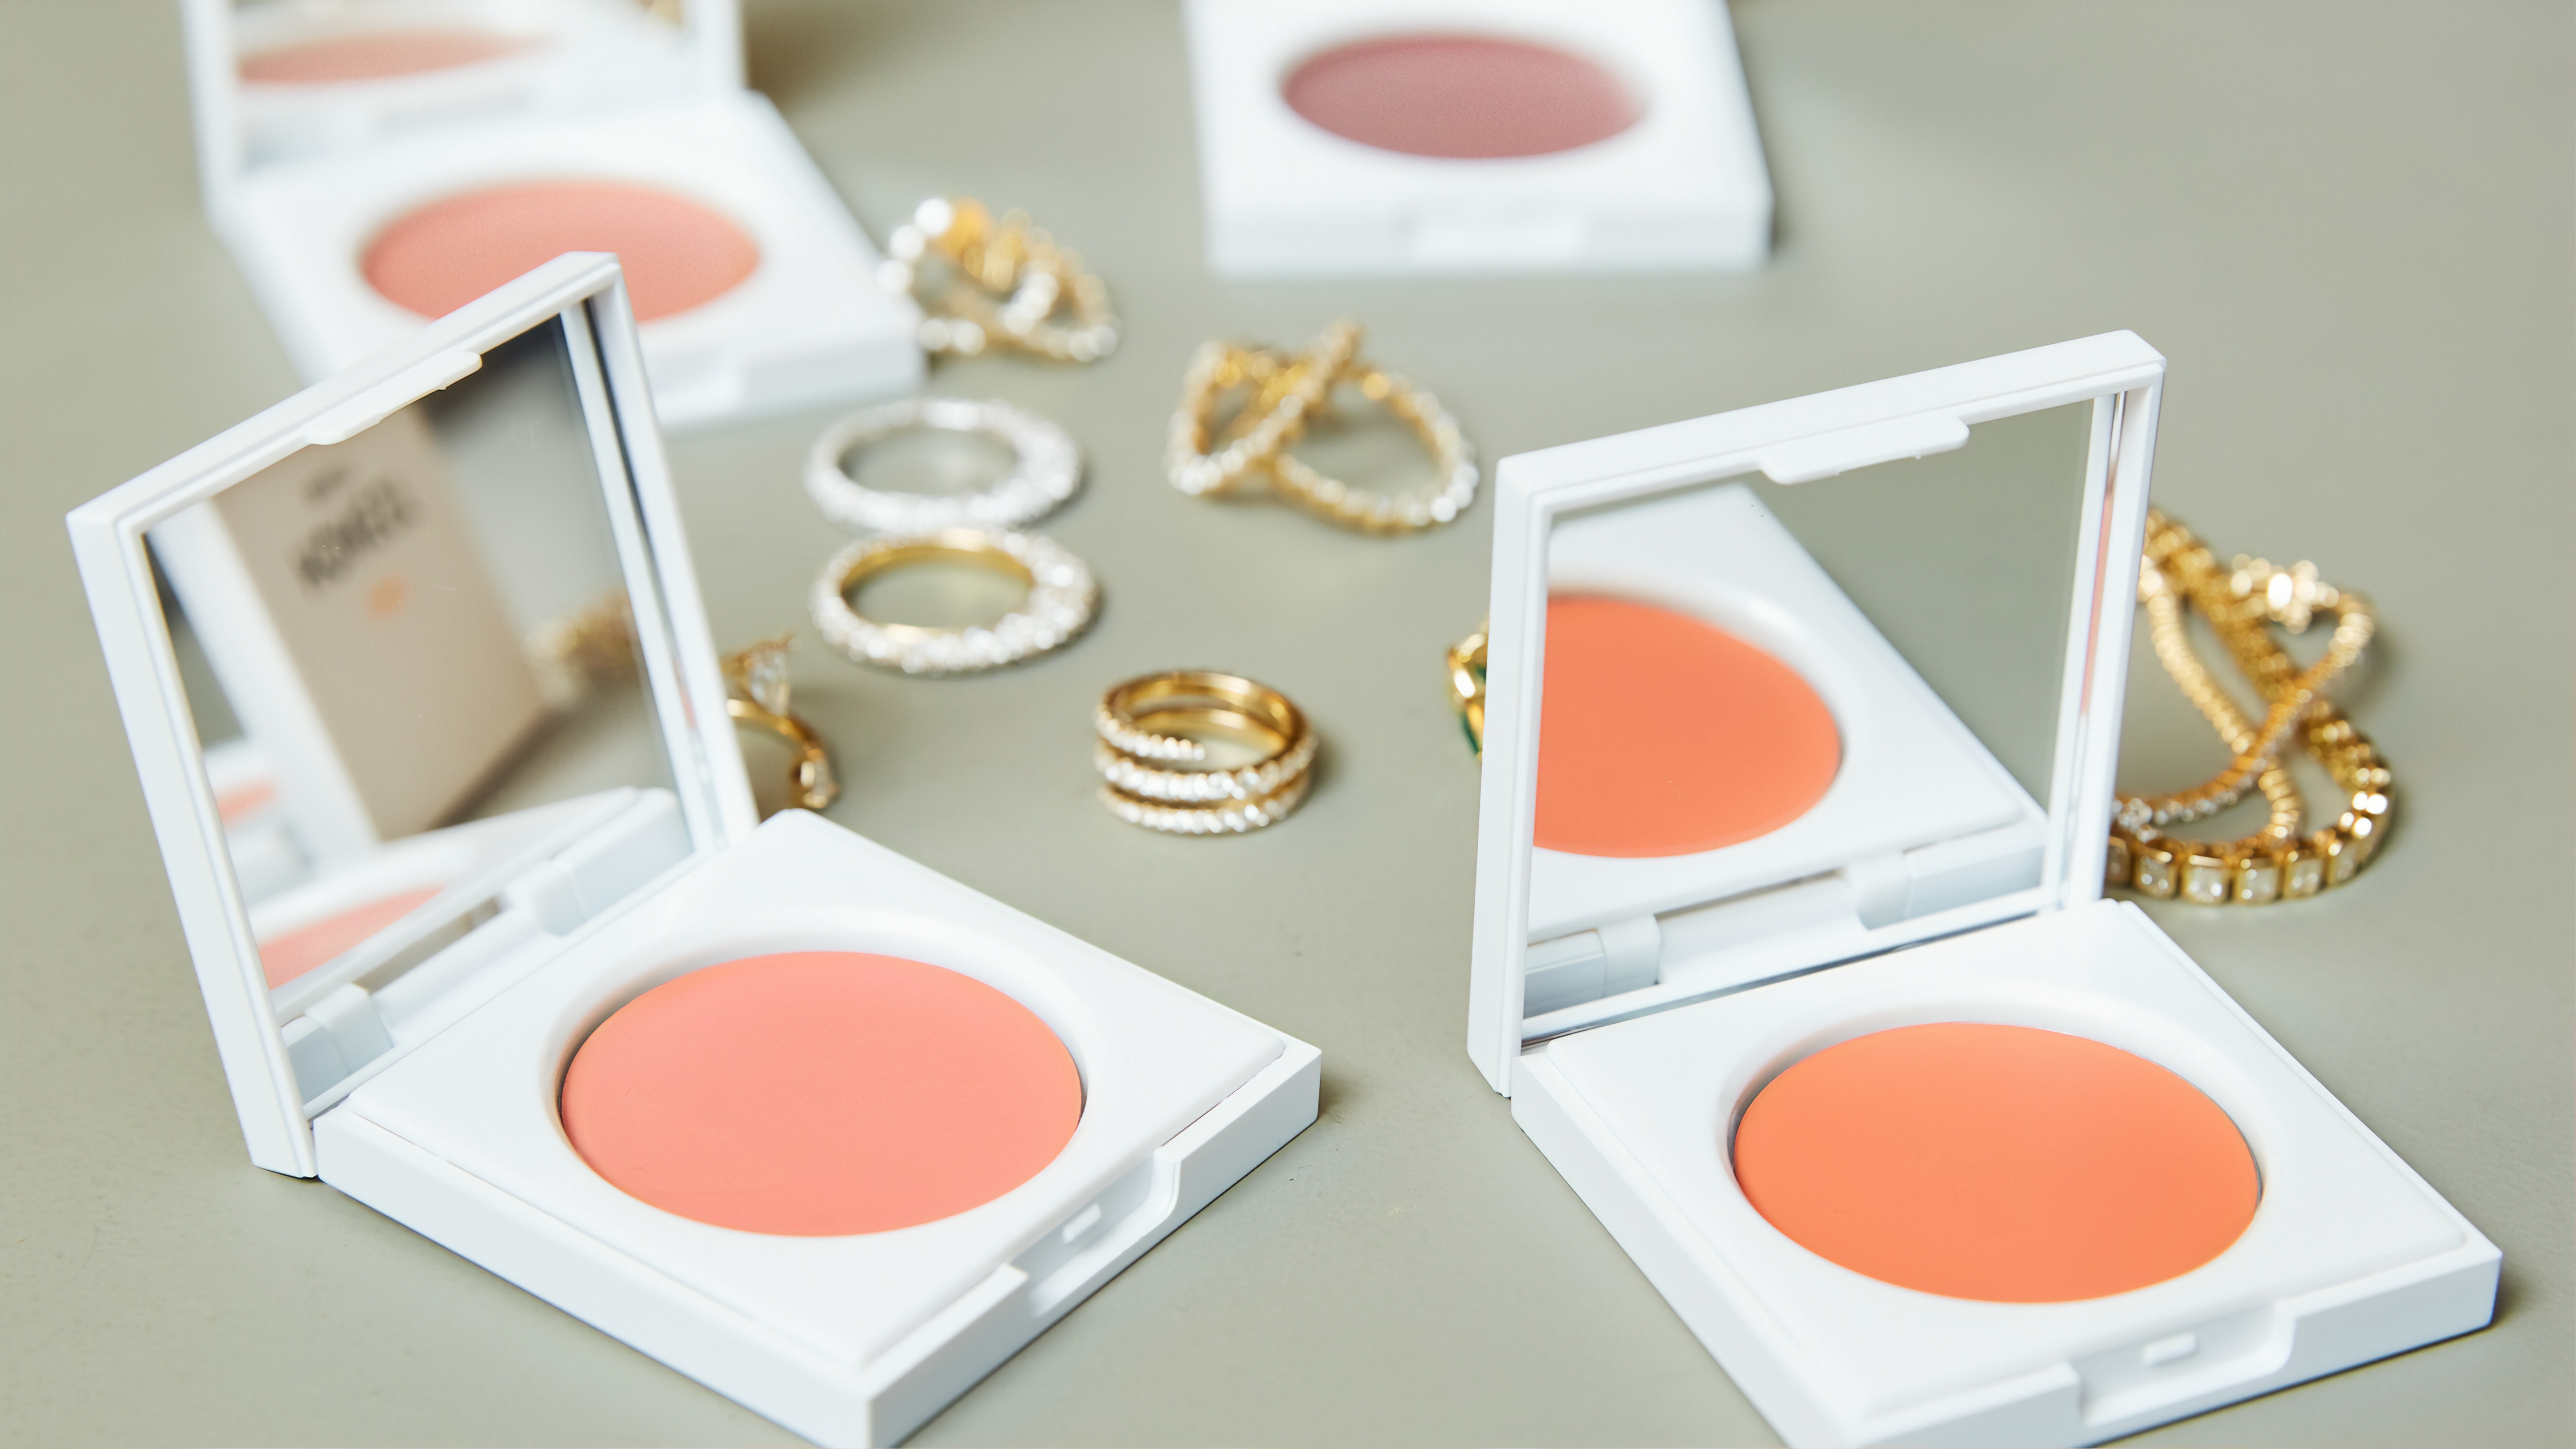
art, orange, cosmetics, beauty, peach, pink, cheek, Material property, face powder, brand, beige